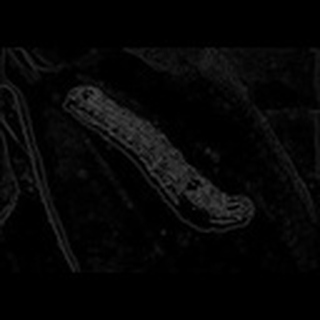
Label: cotton_army_worm